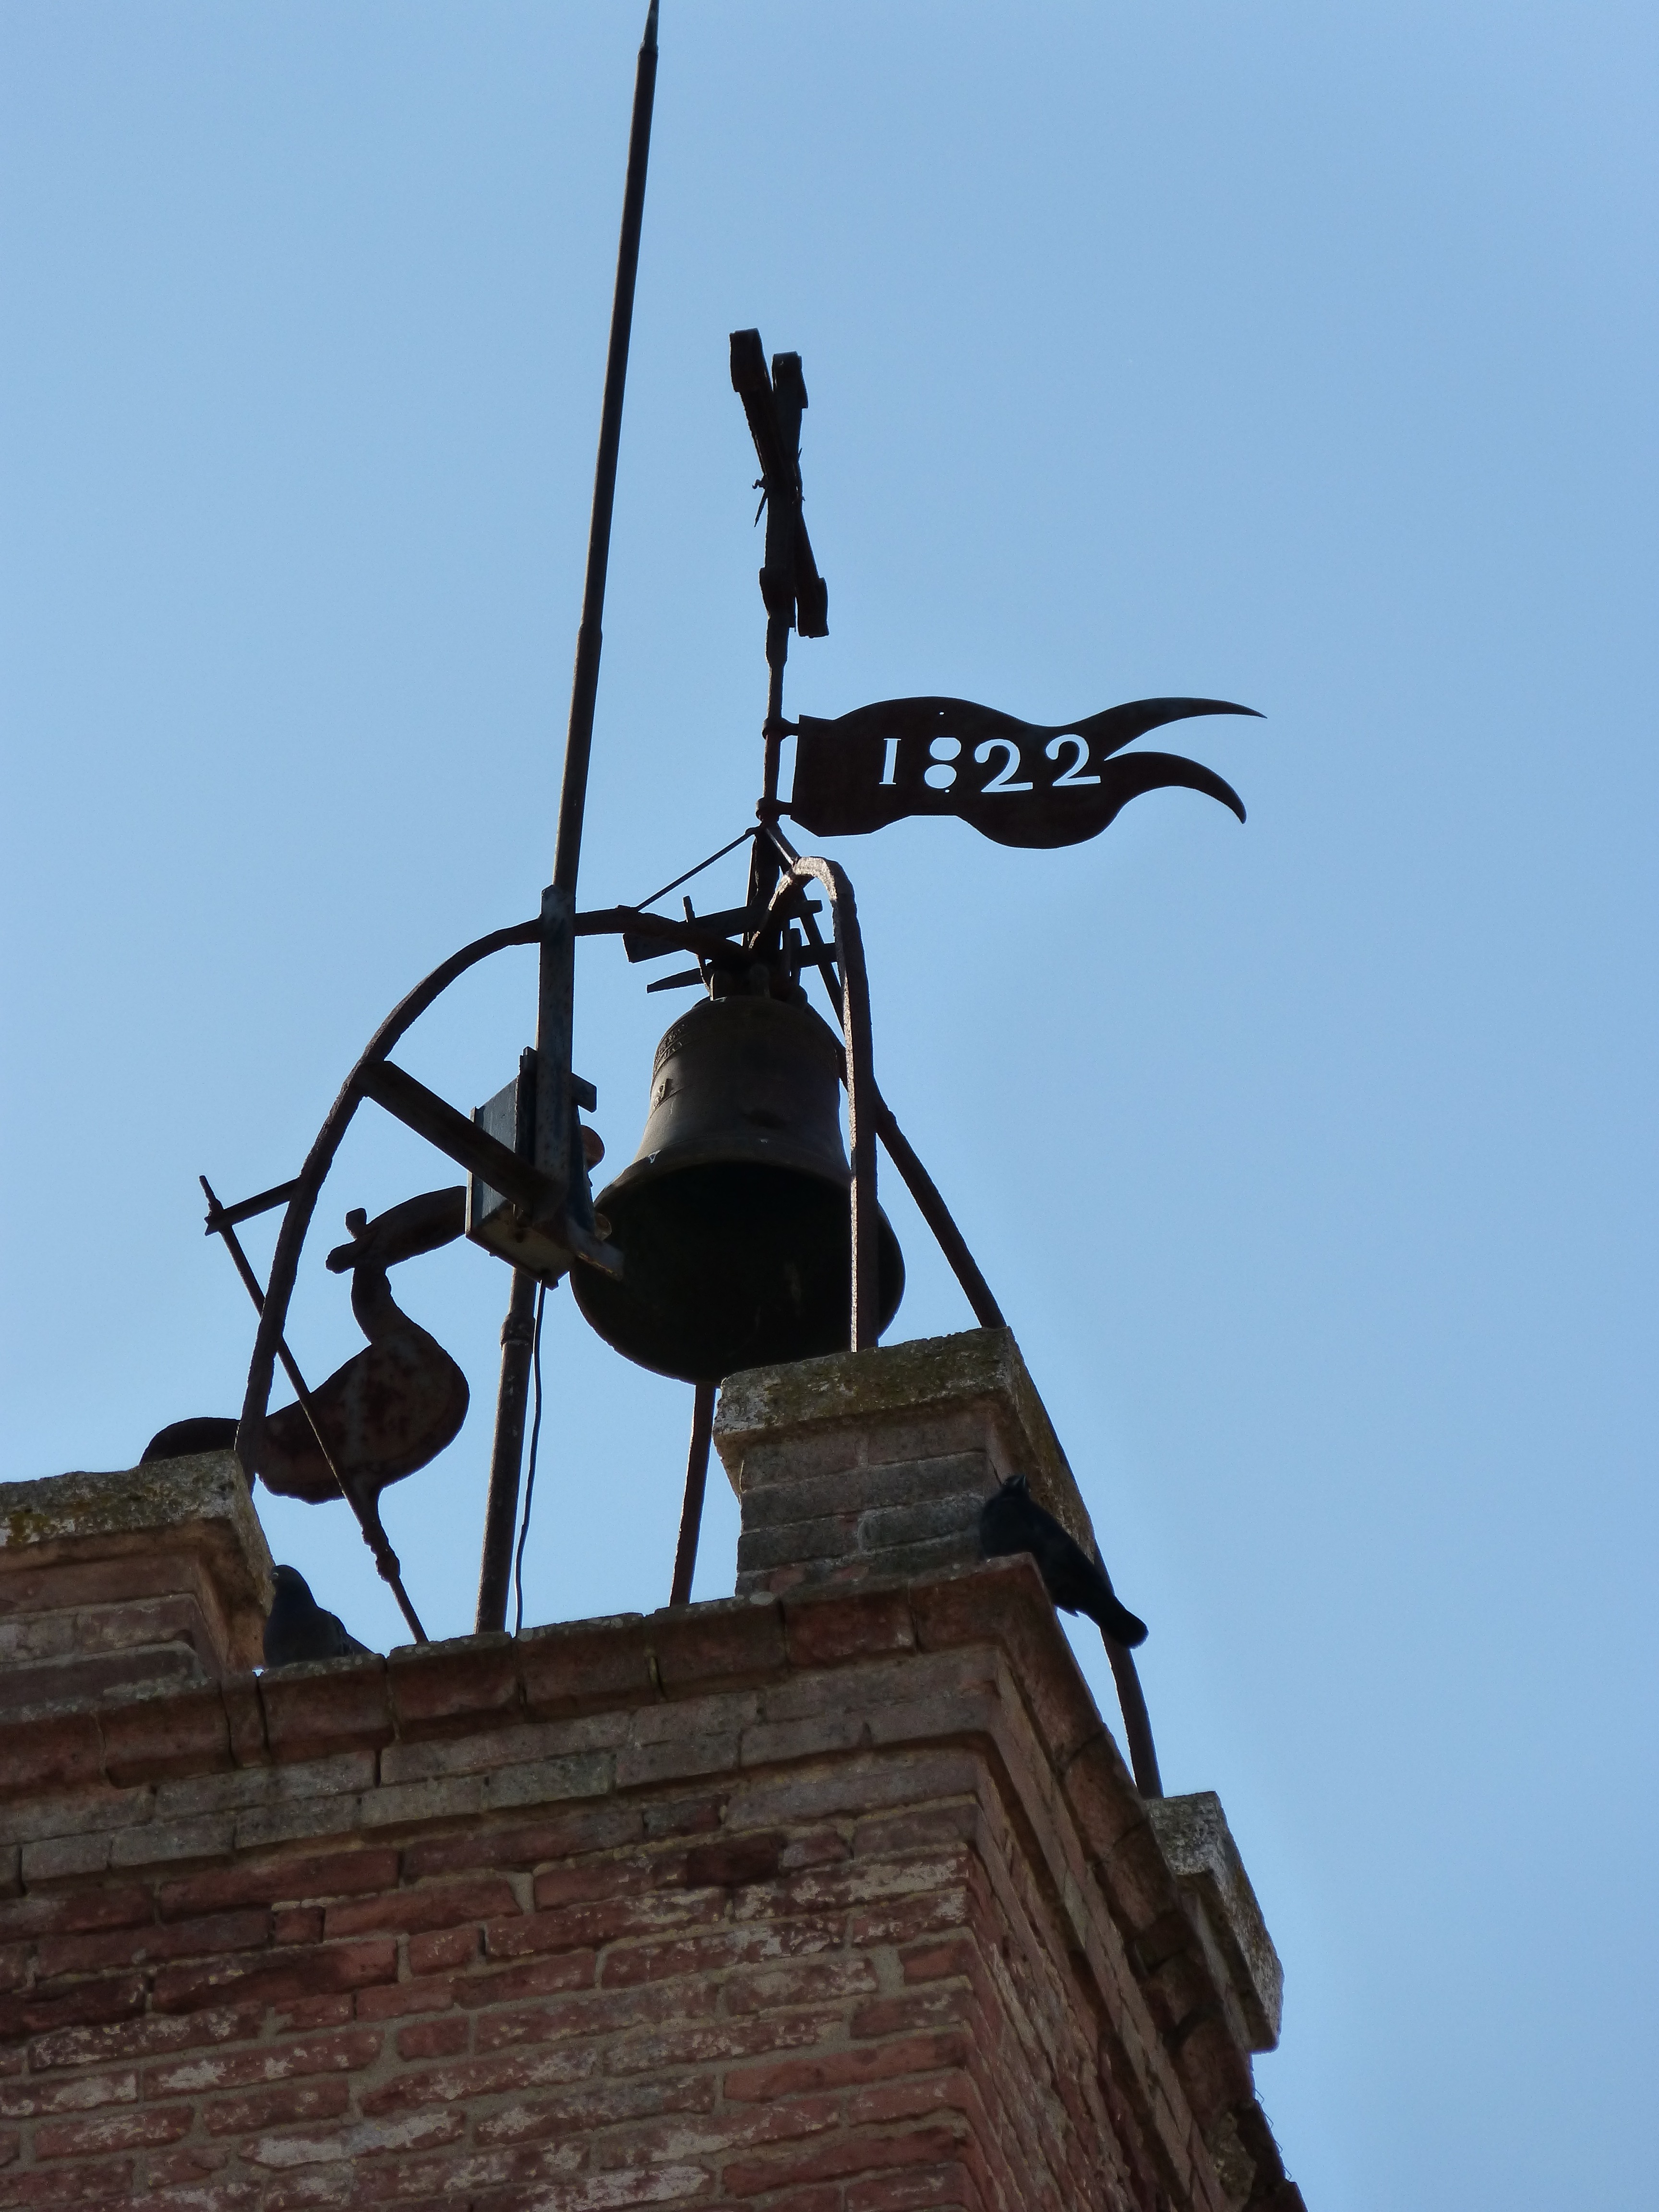
sky, wind, bell, tower, mast, street light, lighting, sculpture, weather vane, light fixture